Flamethrower

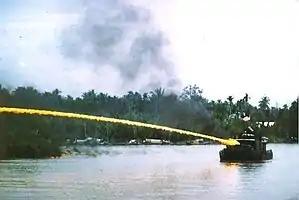
A riverboat of the U.S. Brownwater Navy shooting ignited napalm from its mounted flamethrower during the Vietnam war

It was not until 1911 that the German Army accepted their first real flamethrowing device, creating a specialist regiment of twelve companies equipped with Flammenwerfer Apparent. Despite this, use of fire in a World War I battle predated flamethrower use, with a petrol spray being ignited by an incendiary bomb in the Argonne-Meuse sector in October 1914.